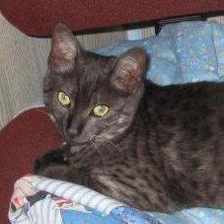
Species: cat
Breed: Egyptian Mau